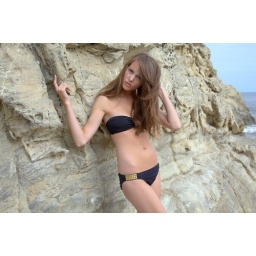
Photoshoot of a bikini swimsuit model goddess. Thin brunette in a black bikini! Long brown hair on a windy day.